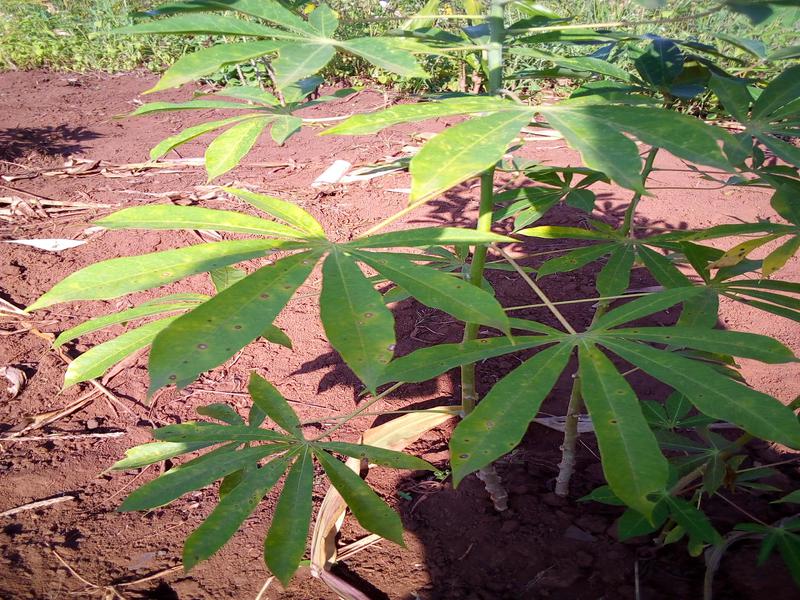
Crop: cassava
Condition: brown_streak_disease